Siege

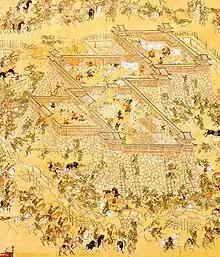
Chinese and Korean troops assault the Japanese forces of Hideyoshi in the siege of Ulsan during the Imjin War (1592–1598).

However, the Chinese were not completely defenseless, and from AD 1234 until 1279, the Southern Song Chinese held out against the enormous barrage of Mongol attacks. Much of this success in defense lay in the world's first use of gunpowder (i.e. with early flamethrowers, grenades, firearms, cannons, and land mines) to fight back against the Khitans, the Tanguts, the Jurchens, and then the Mongols.